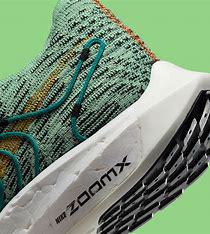
Brand: Nike
Model: Pegasus Turbo Next Nature